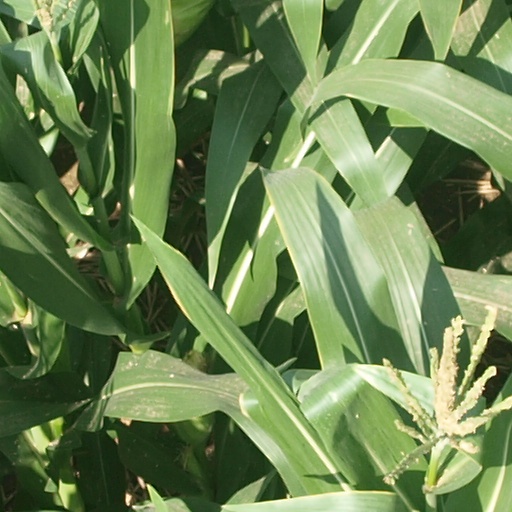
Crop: maize; corn